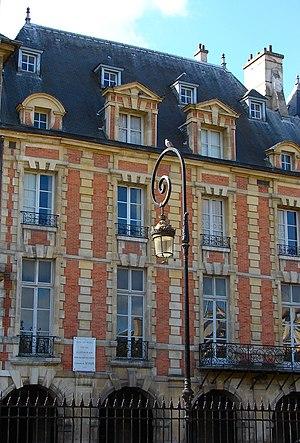
Hôtel Coulanges - 1bis place des Vosges - Paris 4 Vue générale de la façade sur la Place des Vosges This building is en partie classé, en partie inscrit au titre des Monuments Historiques. It is indexed in the Base Mérimée, a database of architectural heritage maintained by the French Ministry of Culture,
Cet article recense les monuments historiques français classés en 1920.
Philippe-Emmanuel de Coulanges, dit le « marquis de Coulanges », né à Paris le 23 août 1633, baptisé le 24 août 1633 à l'église Saint-Paul de Paris, mort à Paris le 31 janvier 1716, est un magistrat et un homme de lettres français, apprécié de son vivant en tant que « chansonnier ».
Cet article recense les monuments historiques français classés en 1953.
Marie de Rabutin-Chantal, connue comme la marquise ou, plus simplement, Madame de Sévigné, est une épistolière française, née le 5 février 1626 à Paris, paroisse Saint-Paul, et morte le 17 avril 1696 au château de Grignan.